Elteber

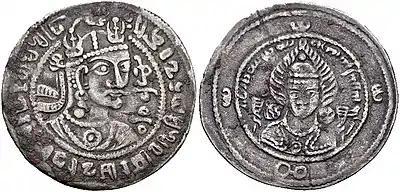
Trilingual coin of Tegin Shah towards the end of his reign. Iranian god Adur on the reverse. Obverse legend: "His Excellence, the Iltäbär of Khalaj, Worshipper of the highest God, His Excellence, the King, the divine Tegin […]". Date in Pahlavi: 728 CE

An elteber ( or "(h)elitbär"; Chinese 頡利發 "xié-lì-fā" < EMCh: *"γεt-li-puat") was a client king of an autonomous but tributary tribe or polity in the hierarchy of the Turkic khaganates including Khazar Khaganate.